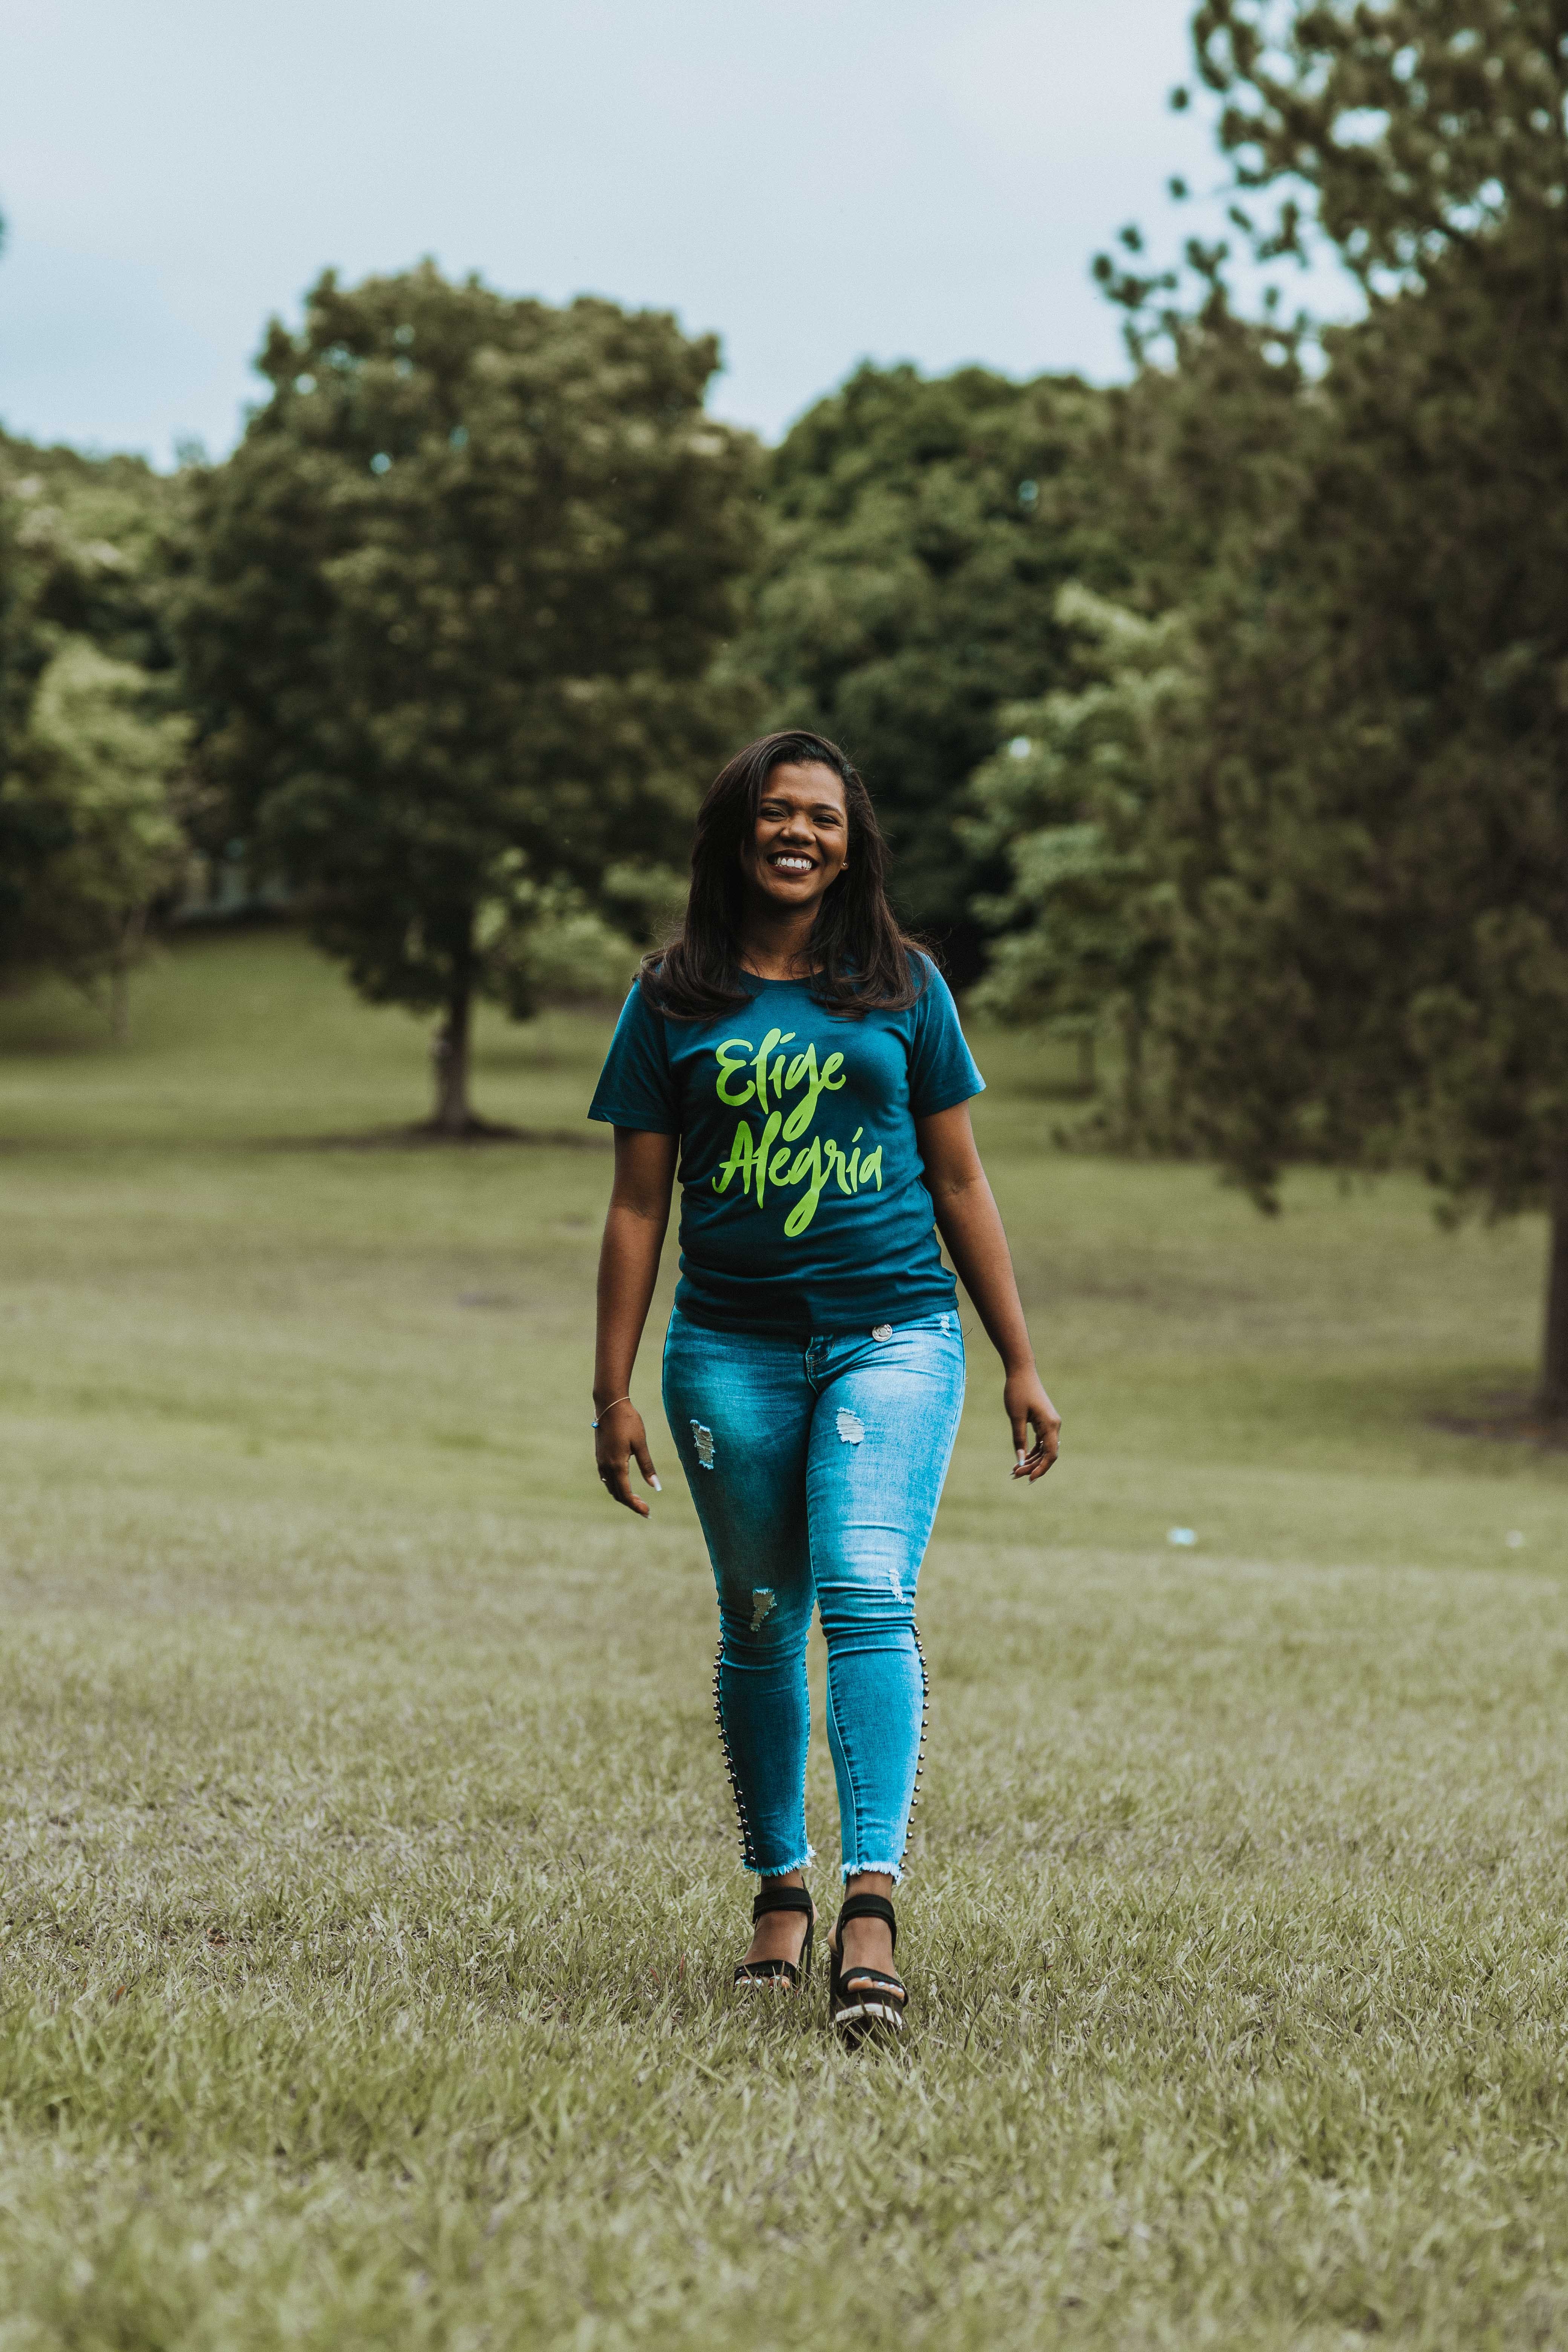
People in nature, blue, green, photograph, grass, beauty, turquoise, yellow, jeans, tree, shoulder, fun, fashion, denim, photography, summer, smile, happy, joint, footwear, textile, electric blue, grassland, photo shoot, t shirt, long hair, plant, leisure, black hair, meadow, walking, shoe, vacation, style, trousers, brown hair